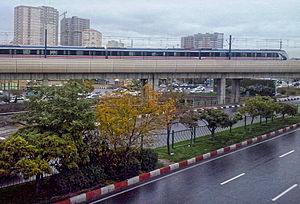
Le métro de Tabriz est un réseau de métro desservant la ville de Tabriz une des principales agglomérations d'Iran située au nord-ouest du pays, à 500 kilomètres de Téhéran et peuplée d'environ 2 millions d'habitants. Le réseau, qui doit comporter quatre lignes, est constitué en 2017 d'une ligne unique longue de 6,5 kilomètres en partie aérienne et en partie souterraine, comportant 6 stations. Cette ligne est devenue opérationnelle en aout 2015.